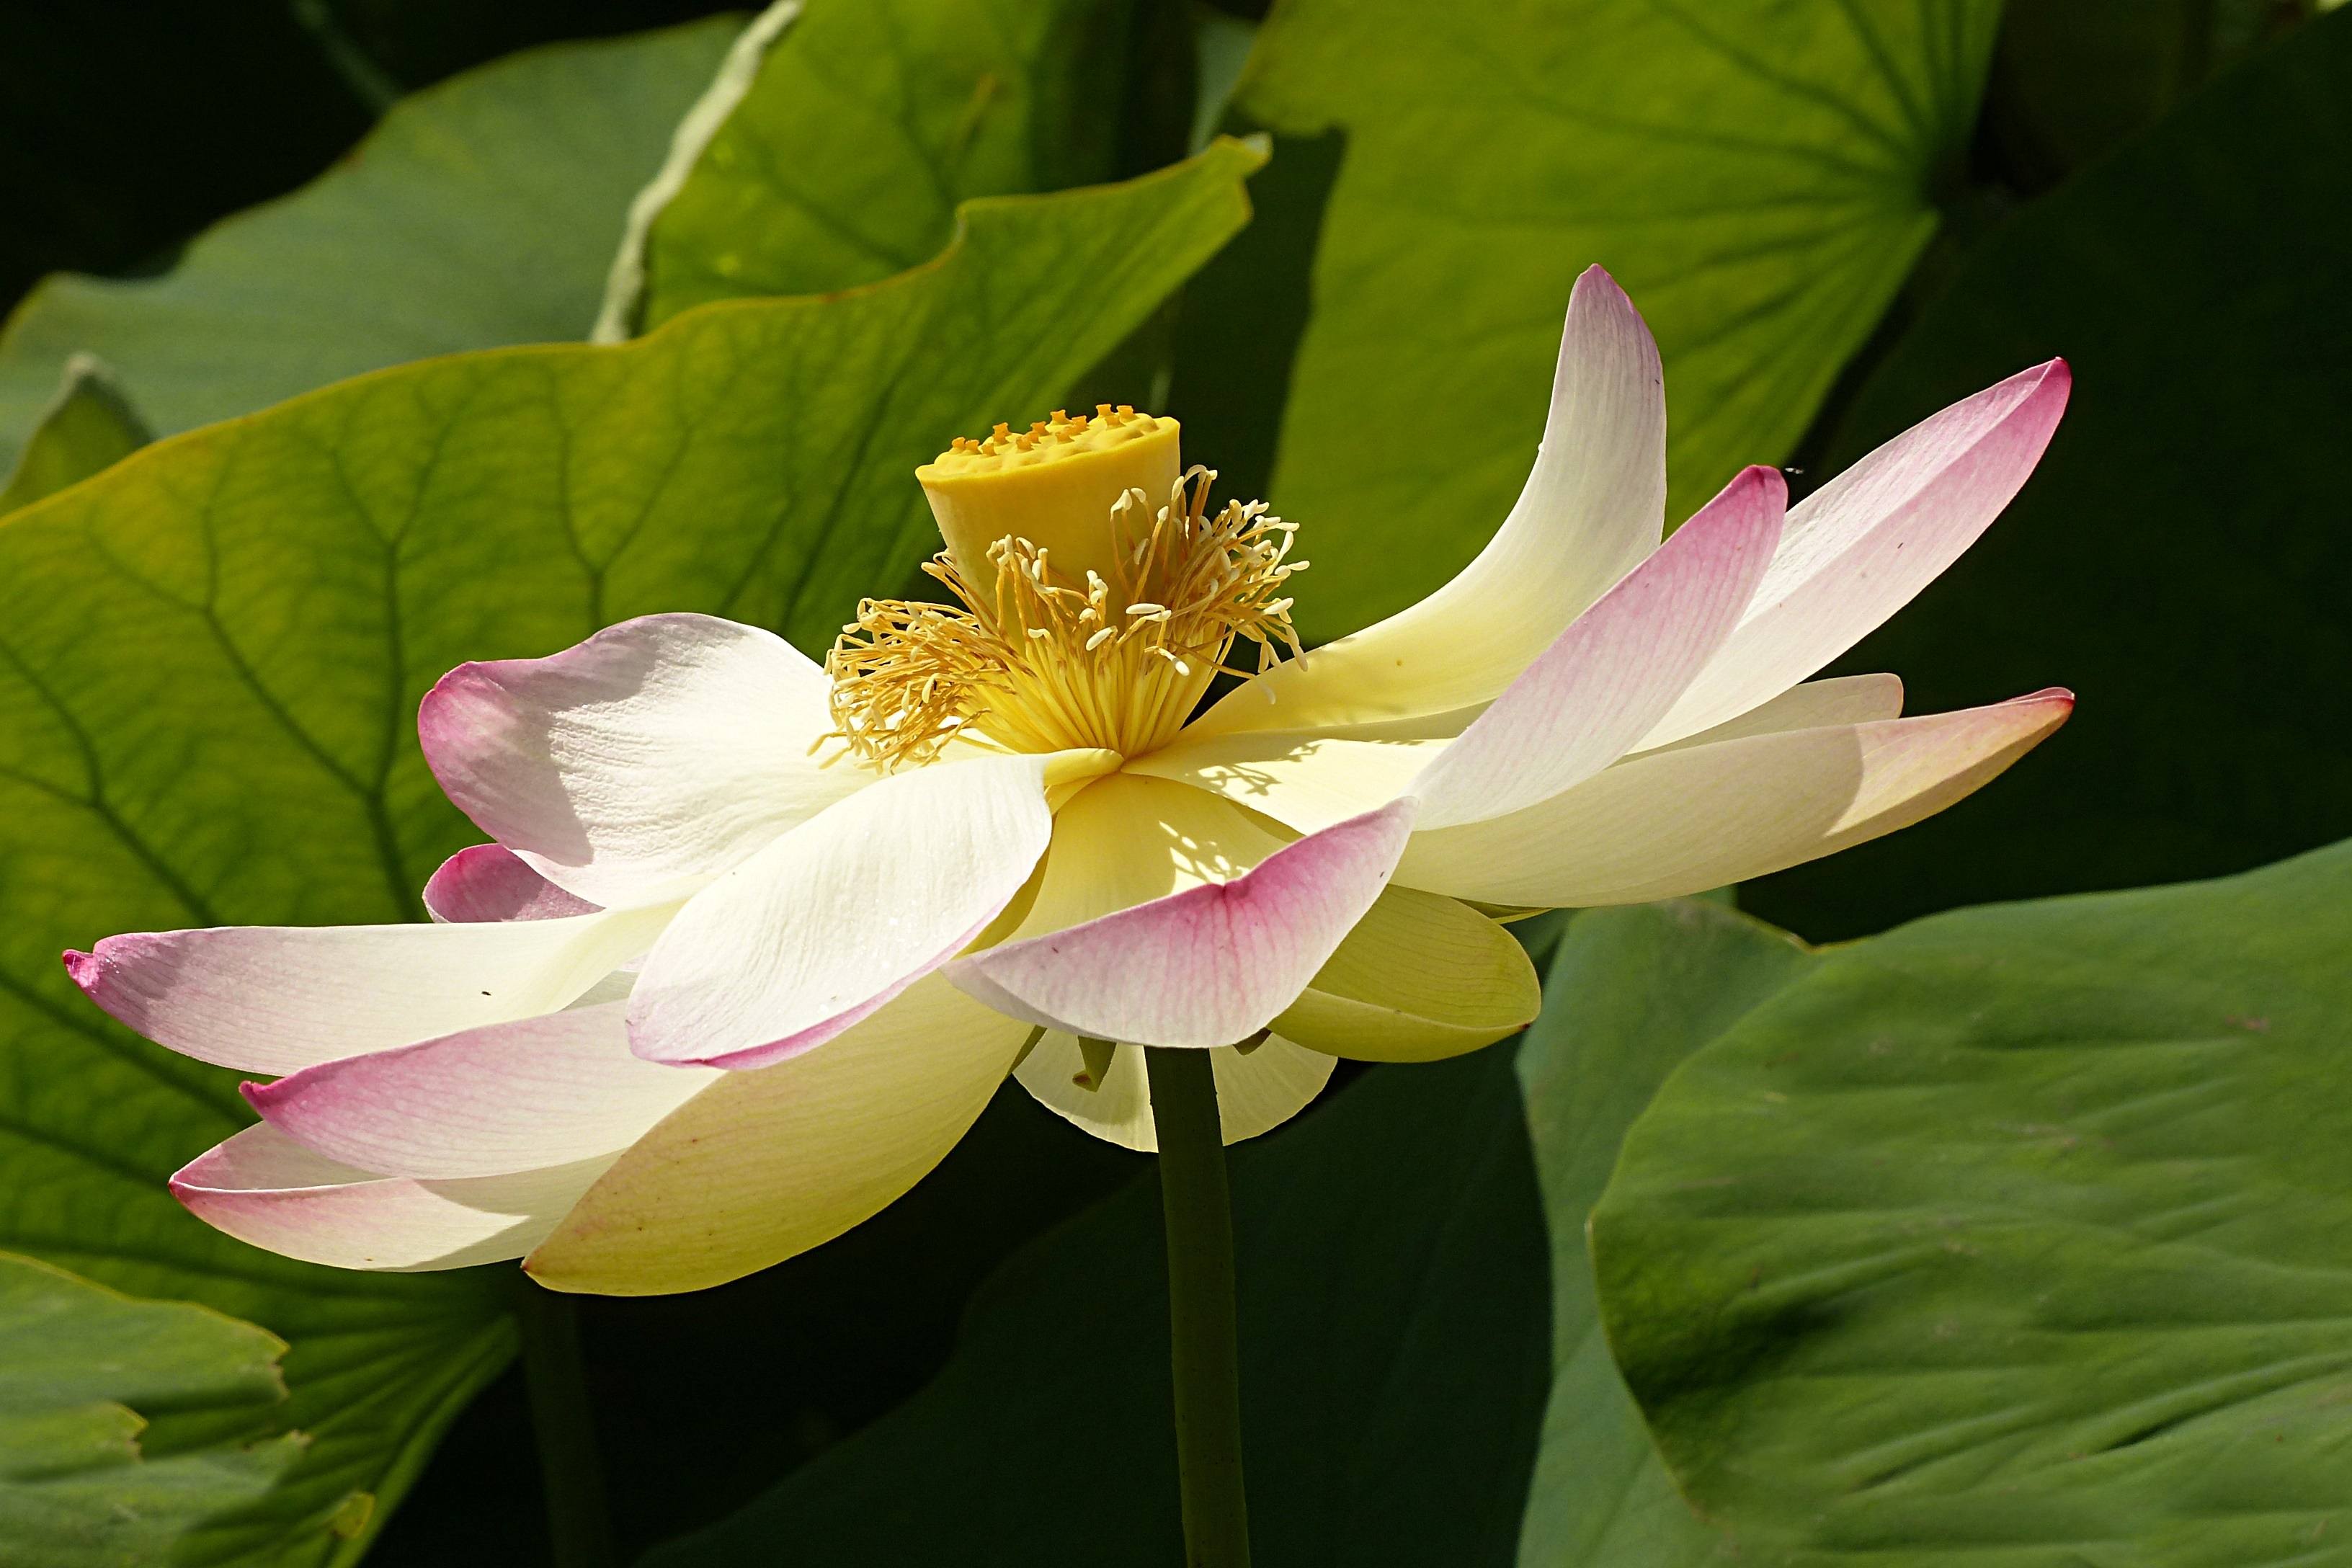
blossom, plant, flower, petal, botany, yellow, sacred lotus, aquatic plant, flora, lotus flower, lotus, macro photography, flowering plant, lerlumbonaceae, land plant, lotus family, proteales